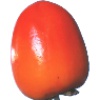
Label: kaki